Vajiralongkorn

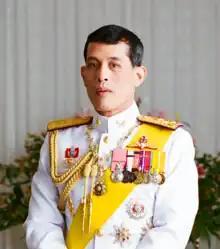
Formal portrait, 2017

Vajiralongkorn (born 28 July 1952) is King of Thailand. He is the tenth Thai monarch of the Chakri dynasty since ascending the throne in 2016 with the regnal name Rama X.